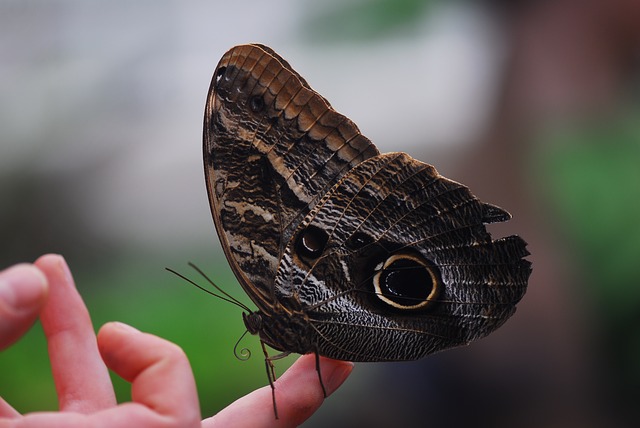
Label: farfalla